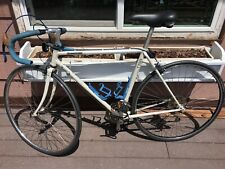
Vehicle type: Bikes